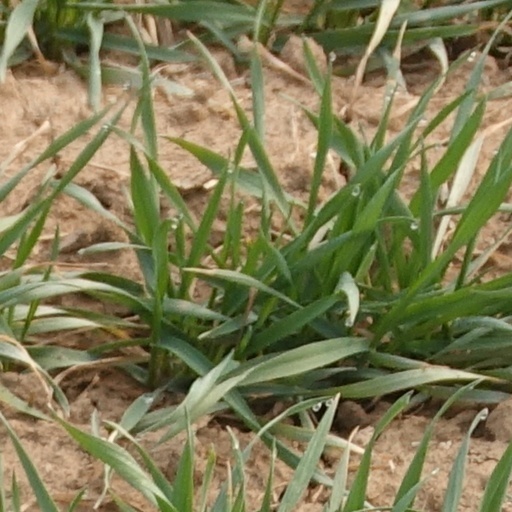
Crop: wheat